Oki District, Shimane

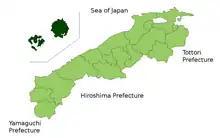
Location of Oki District in Shimane Prefecture

As of 2003, the district has an estimated population of 24,500 and a density of 70.79 people per km. The total area is 346.10 km.